Lishui River Bridge (Yongjia County)

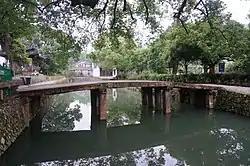
Lishui River Bridge in June 2016

The Lishui River Bridge is a historic stone bridge over the Lishui River in the town of , Yongjia County, Zhejiang, China.